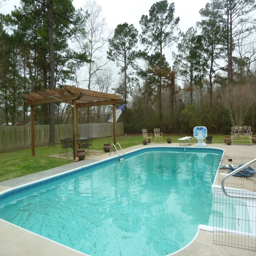
home for sale with a pool